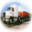
Label: truck